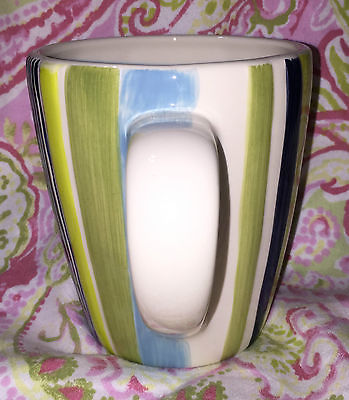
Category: mug